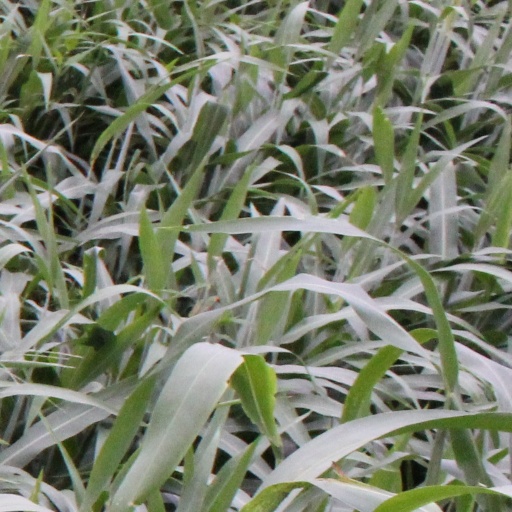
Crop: sorghum